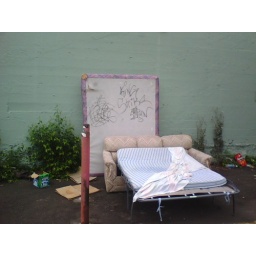
Waynejourney - Day 9 - Hide-a-bed behind closed car dealership by my new home in Portland, Oregon (Phone photo)